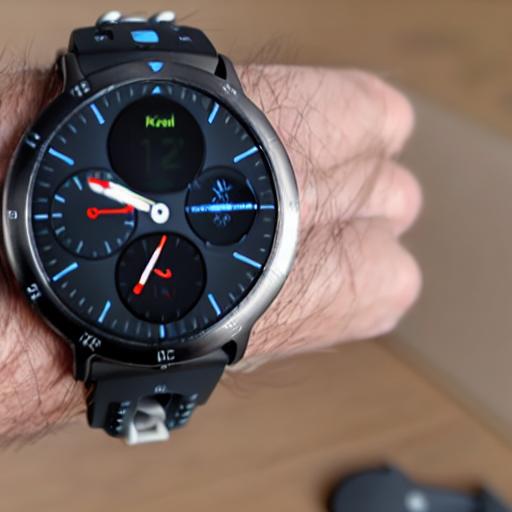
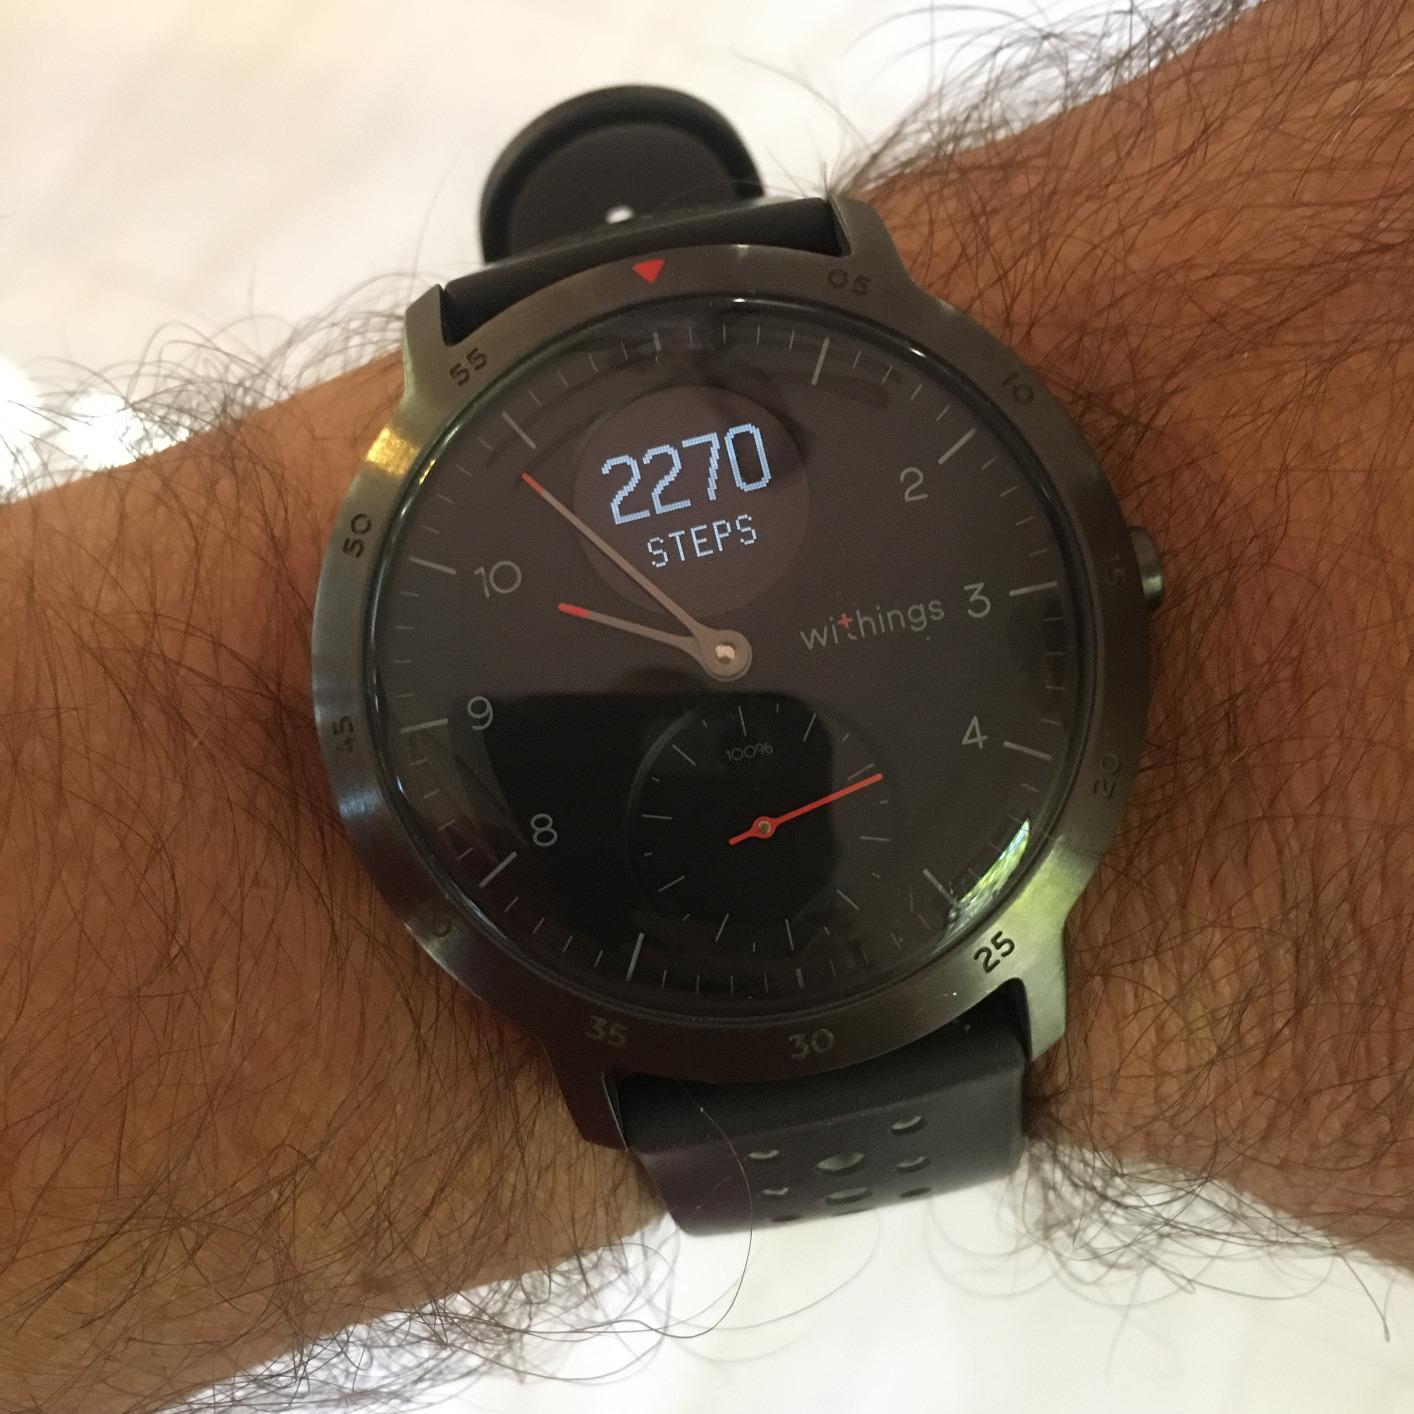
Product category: smartwatch
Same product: no